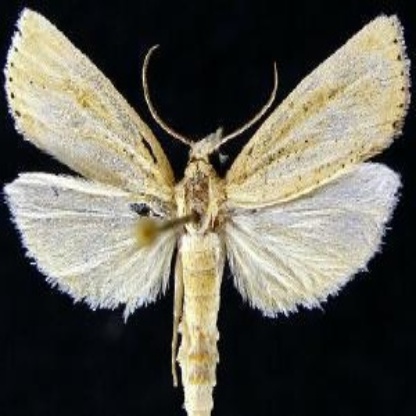
Nhãn: Sâu đục thân (Sọc nâu )( Chilo suppressalis )